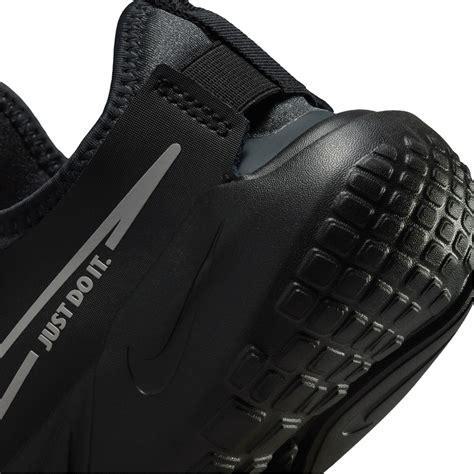
Brand: Nike
Model: Flex Runner 2